Gauri (2006 film)

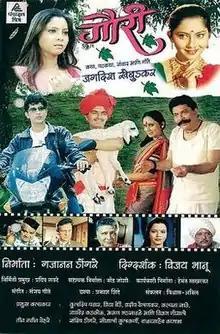
Theatrical release poster

Gauri is a Marathi movie released on 1 December 2006. The movie has been produced by Gajanan Dongre and directed by Vijay Bhanu.